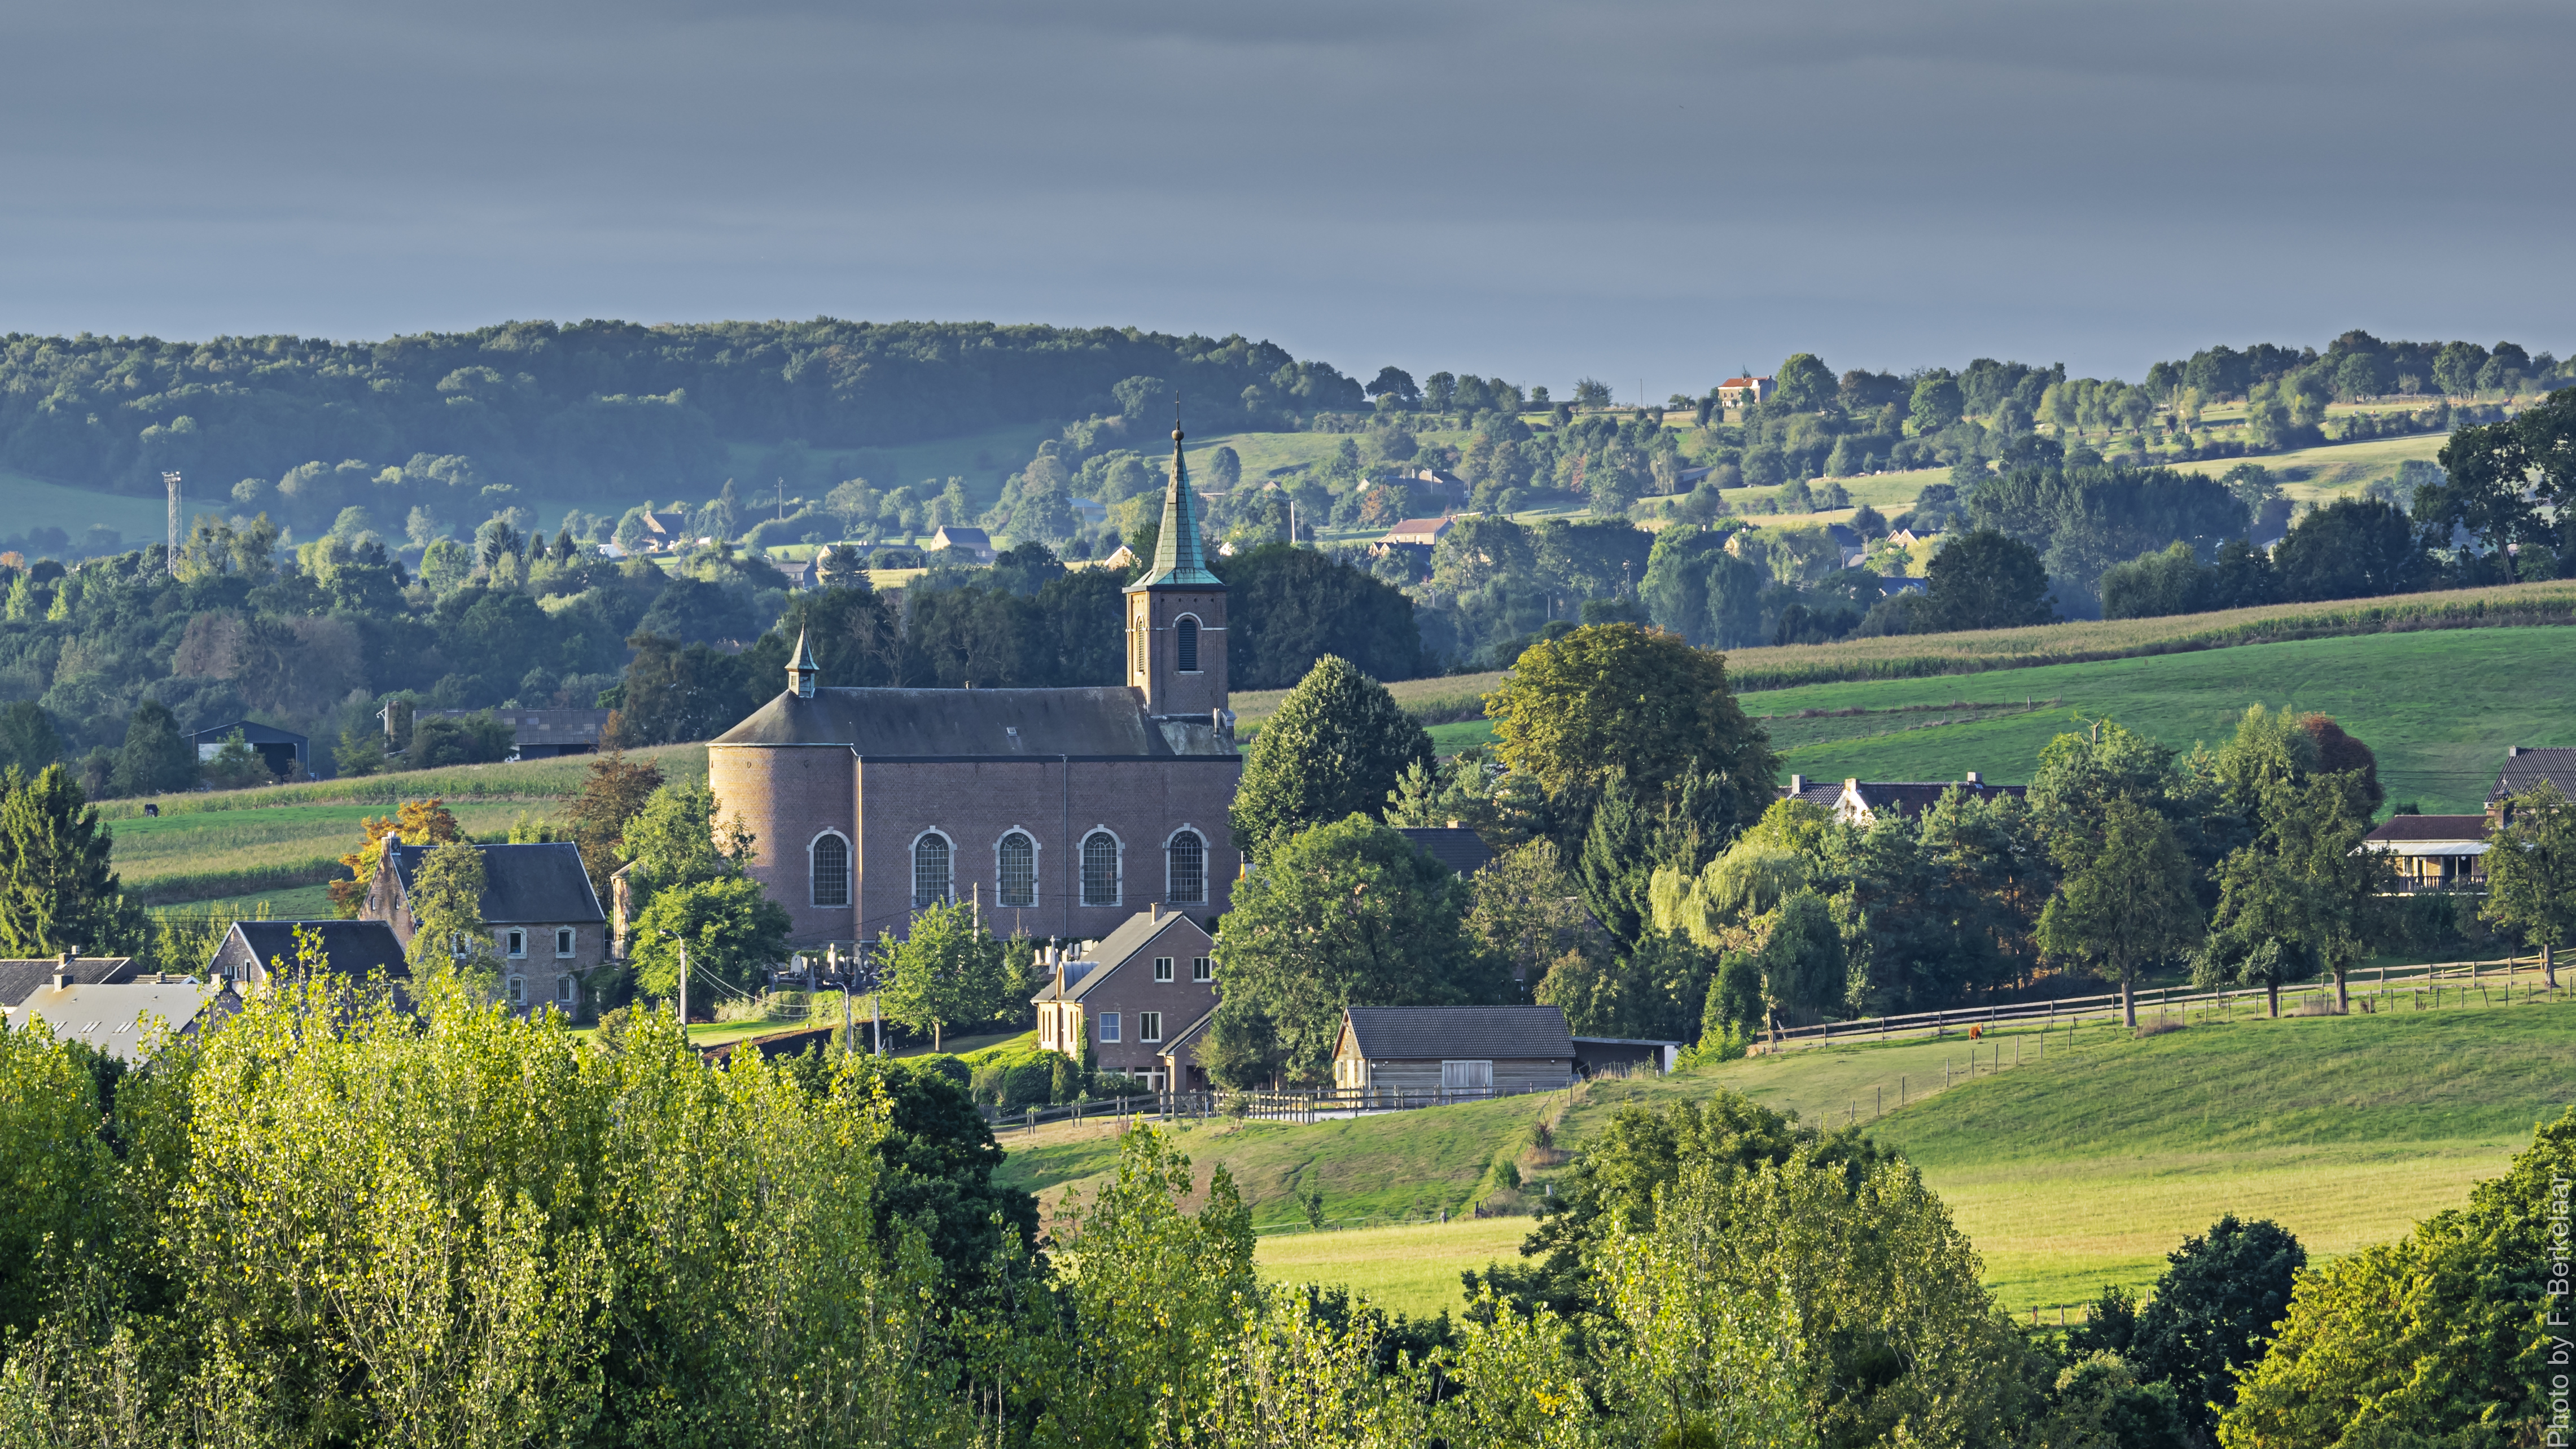
landscape, tree, mountain, photography, hill, flower, town, chateau, valley, mountain range, cityscape, panorama, village, castle, landmark, estate, be, kerk, belgie, wallonie, olympusm40150mmf28, vijlen, hetlimburgslandschap, sippenaeken, sippenaken, rural area, plombi res, sintlambertuskerk, bird's eye view, aerial photography, geographical feature, human settlement, mountainous landforms